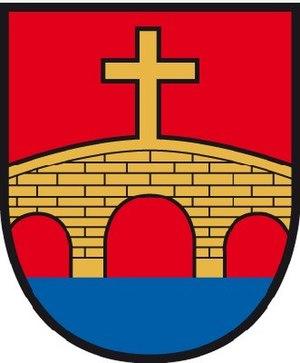
Wimpassing an der Leitha est une commune autrichienne du district d'Eisenstadt-Umgebung dans le Burgenland.